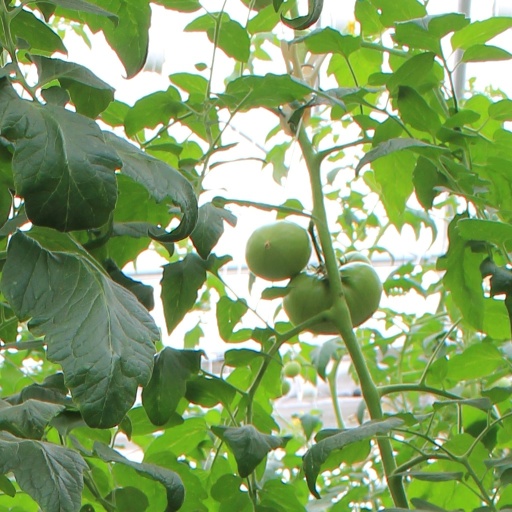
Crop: tomato